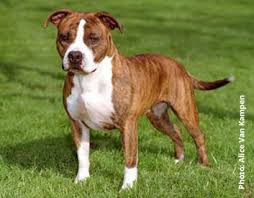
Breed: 216-n000078-American_Staffordshire_terrier